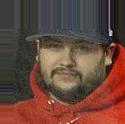
Age: 18